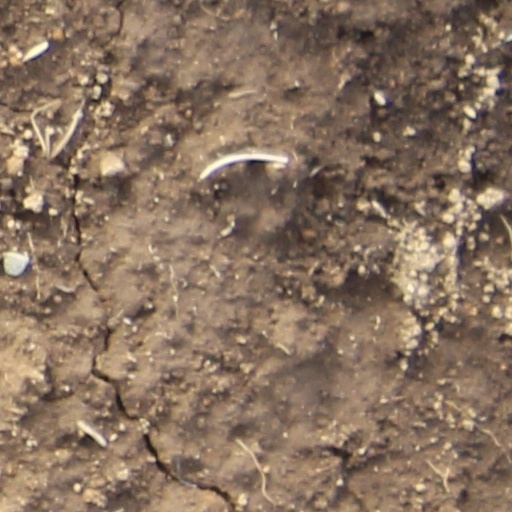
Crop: wheat